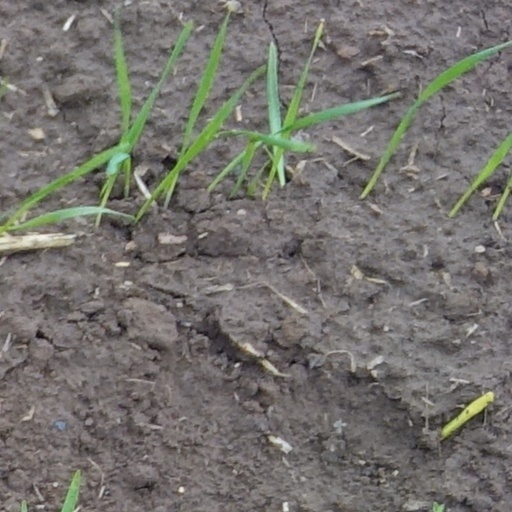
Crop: wheat